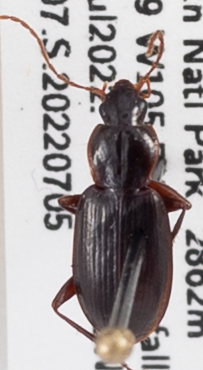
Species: Calathus advena
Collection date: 2022-07-05
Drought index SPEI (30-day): -0.638
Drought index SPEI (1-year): -1.28
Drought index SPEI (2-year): -1.28